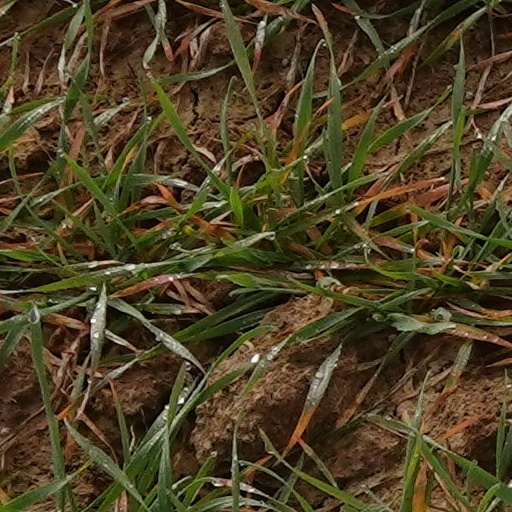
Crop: wheat